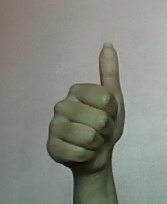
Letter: aleff